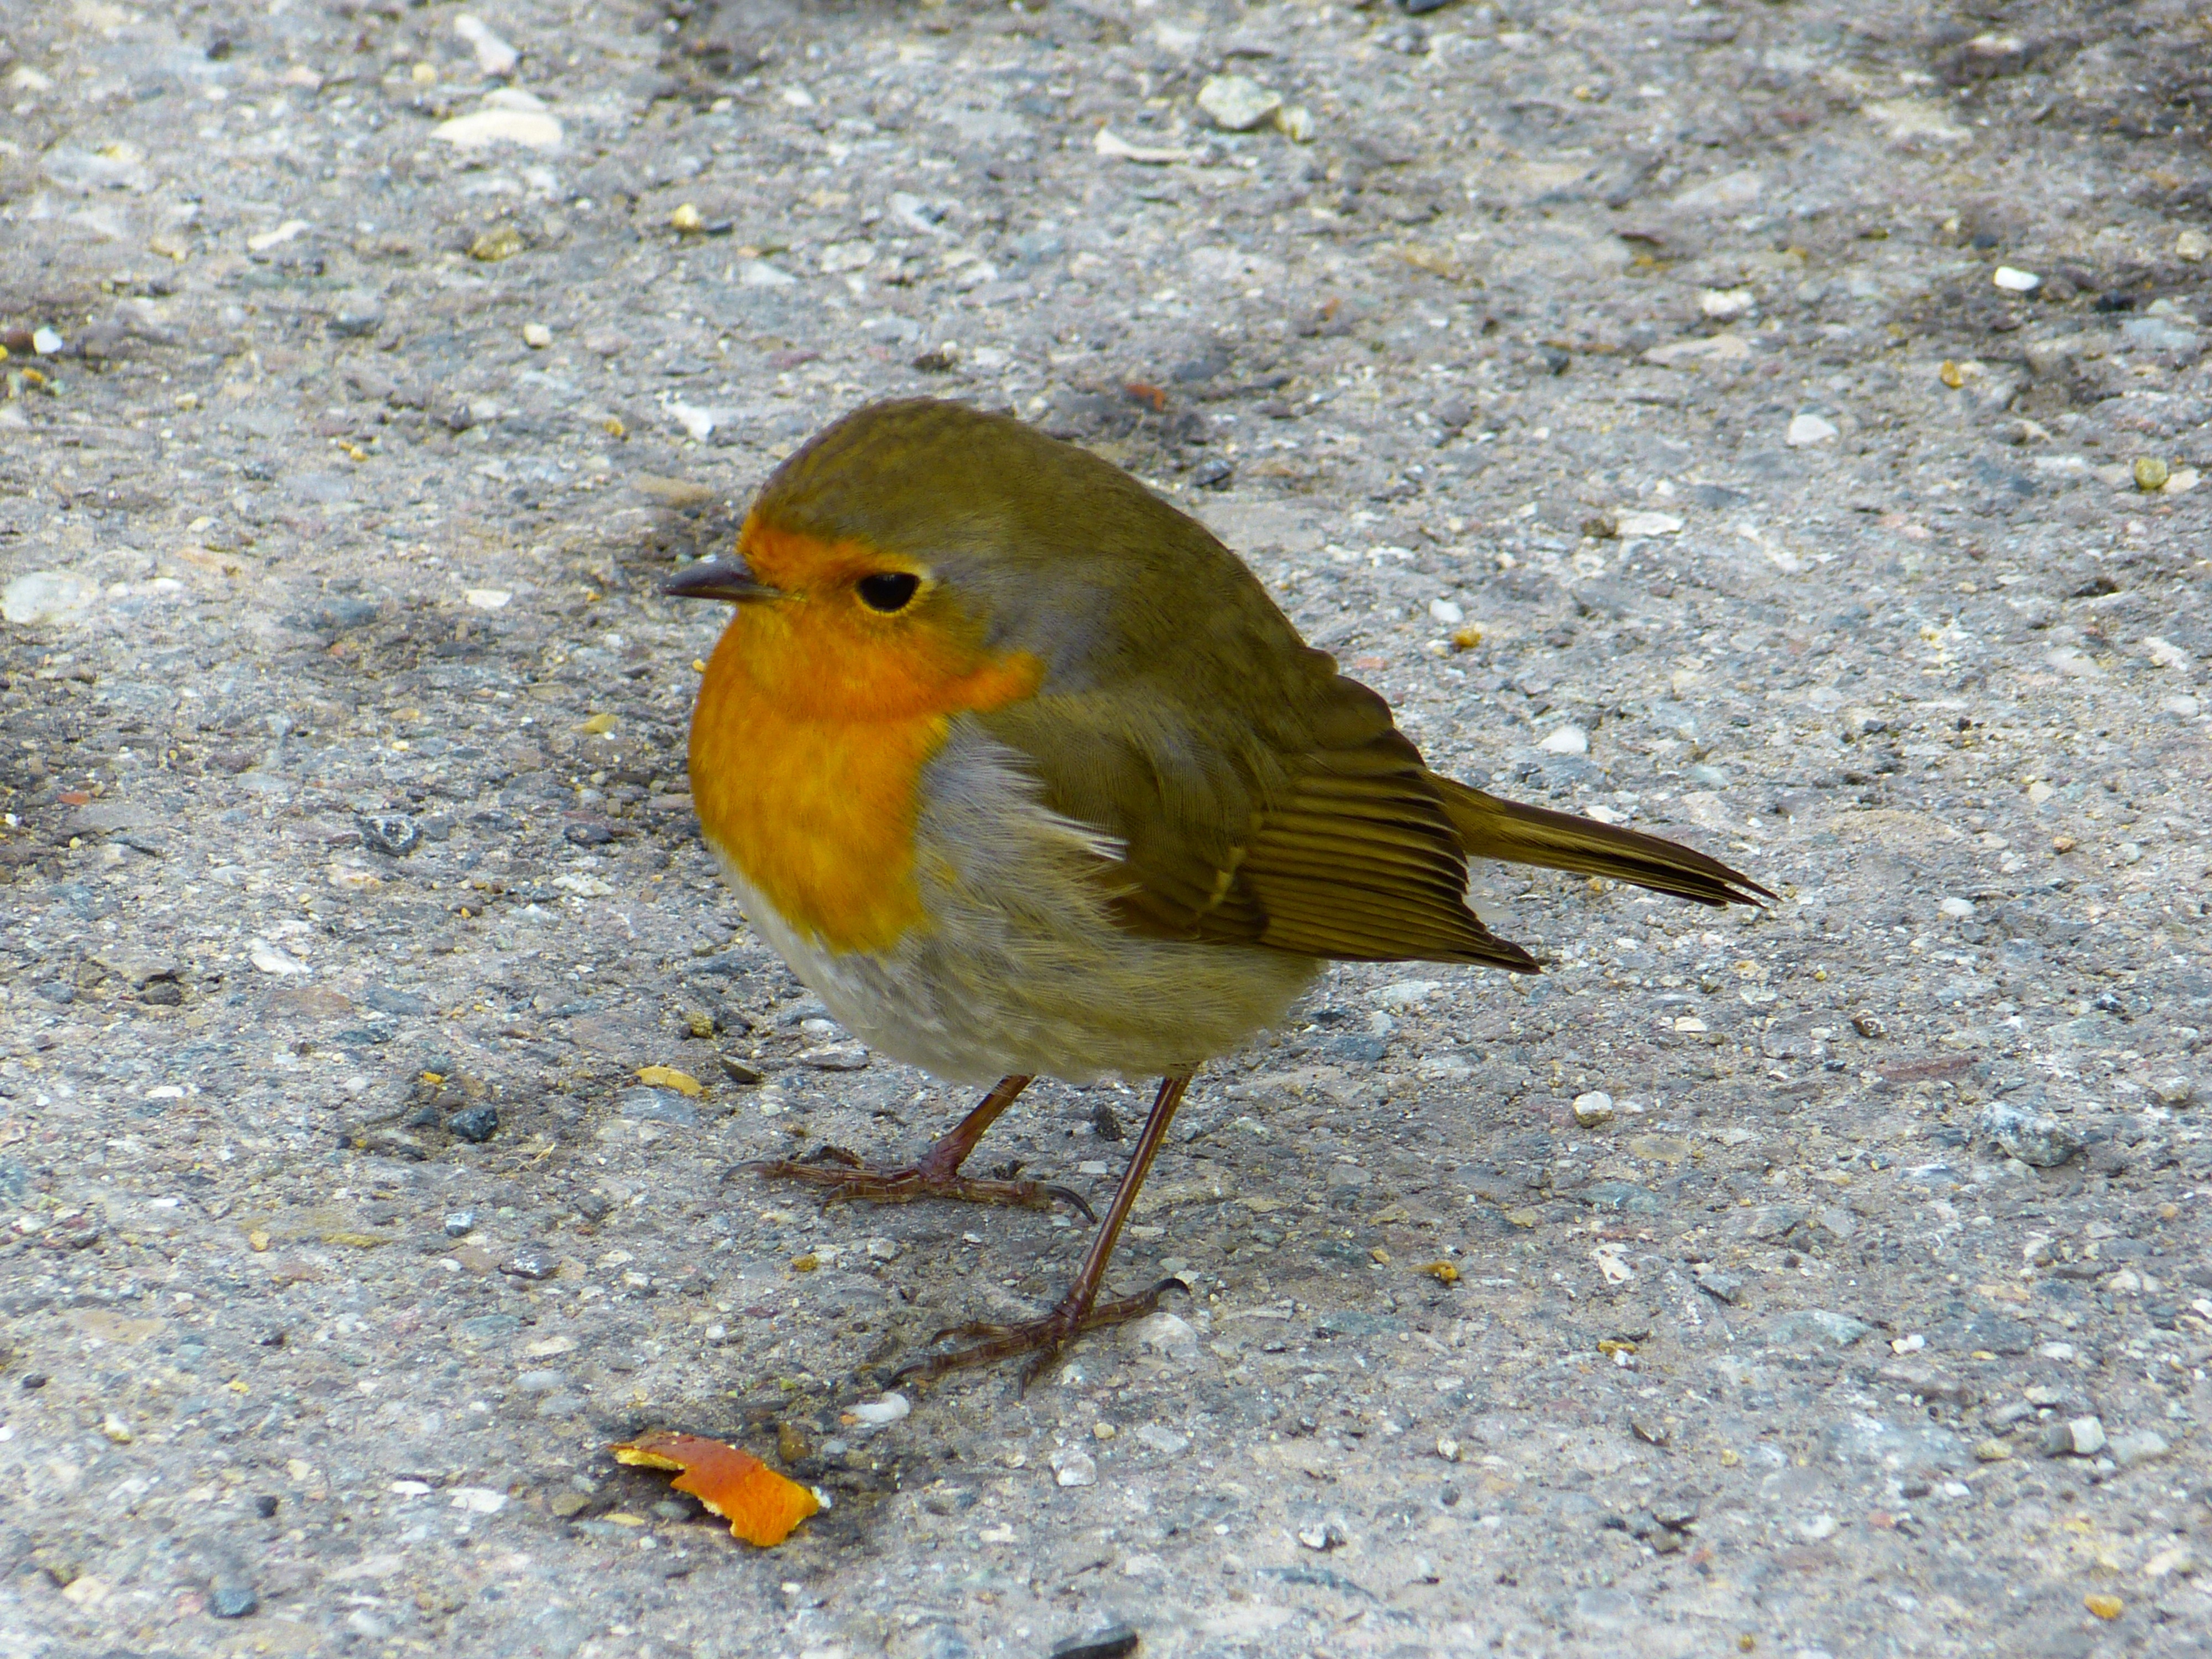
nature, bird, wildlife, beak, yellow, robin, fauna, animals, vertebrate, beautiful, pretty, finch, erithacus rubecula, old world flycatcher, perching bird, emberizidae, european robin, atlantic canary